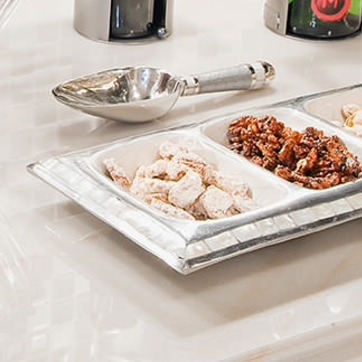
Material: food